July (gamer)

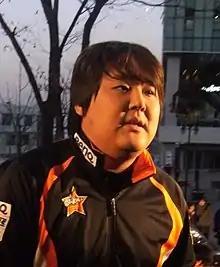

Park Sung-joon is a professional player of the real-time strategy game "StarCraft". He is known by his pseudonym July, a shortened version of JulyZerg. Park Sung-joon is also known as the "God of War" or "Tushin. Park used to play for STX SouL.